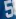
Number: 5